International Dance Day

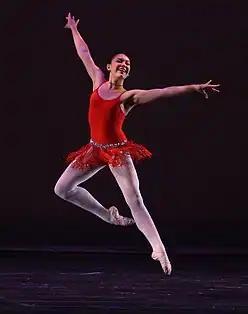
Ballet dancer on stage

On International Dance Day, celebrations are organised at UNESCO Headquarters and worldwide to host events such as special performances, dance nights, forums, seminars, exhibitions, masterclasses, and lectures.